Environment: real
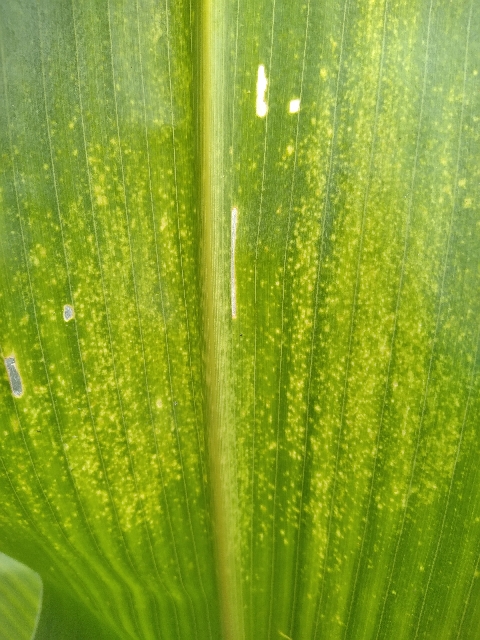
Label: lethal_necrosis